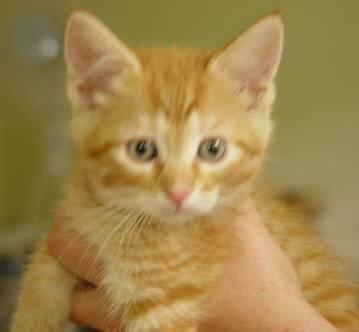
cat